Female altar servers

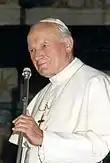
Image of Pope John Paul II. Head of the Catholic Church.

In 1994, the Canon Law was being re-interpreted by The Pontifical Council for Legislative Texts. During this time, Pope John Paul II changed the Law allowing women and girls to serve as altar servers and the priest of the respecting churches could decide who they wished to altar serve a Mass, if they choose.